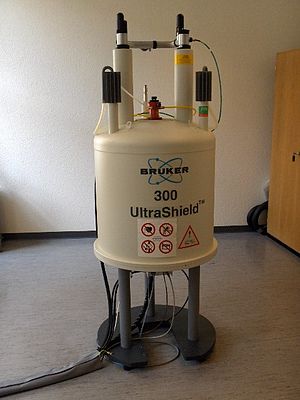
NMR-spektroskopi
NMR spektrometer
NMR eller Kernemagnetisk resonans er en spektroskopisk metode, der bygger på atomkerners spin. NMR kan bruges til at undersøge molekylers struktur og deres rumlige og elektroniske opbygning.